Mercedes-Benz M100 engine

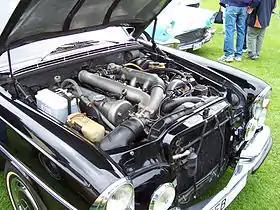
In a Mercedes-Benz 300 SEL 6.3

The Mercedes-Benz M100 engine was a single overhead cam V8 produced by Mercedes-Benz between 1963 and 1981. The successor to the M189 version of the company's venerated straight-6 M186, it was introduced in the flagship Mercedes-Benz 600. In 1968, it was fitted to the high-performance Mercedes-Benz 300SEL 6.3 sports sedan.